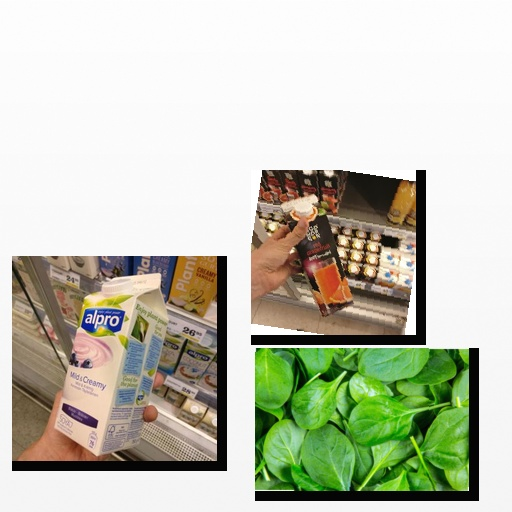
Food items: red_grapefruit_juice, spinach, blueberry_soyghurt